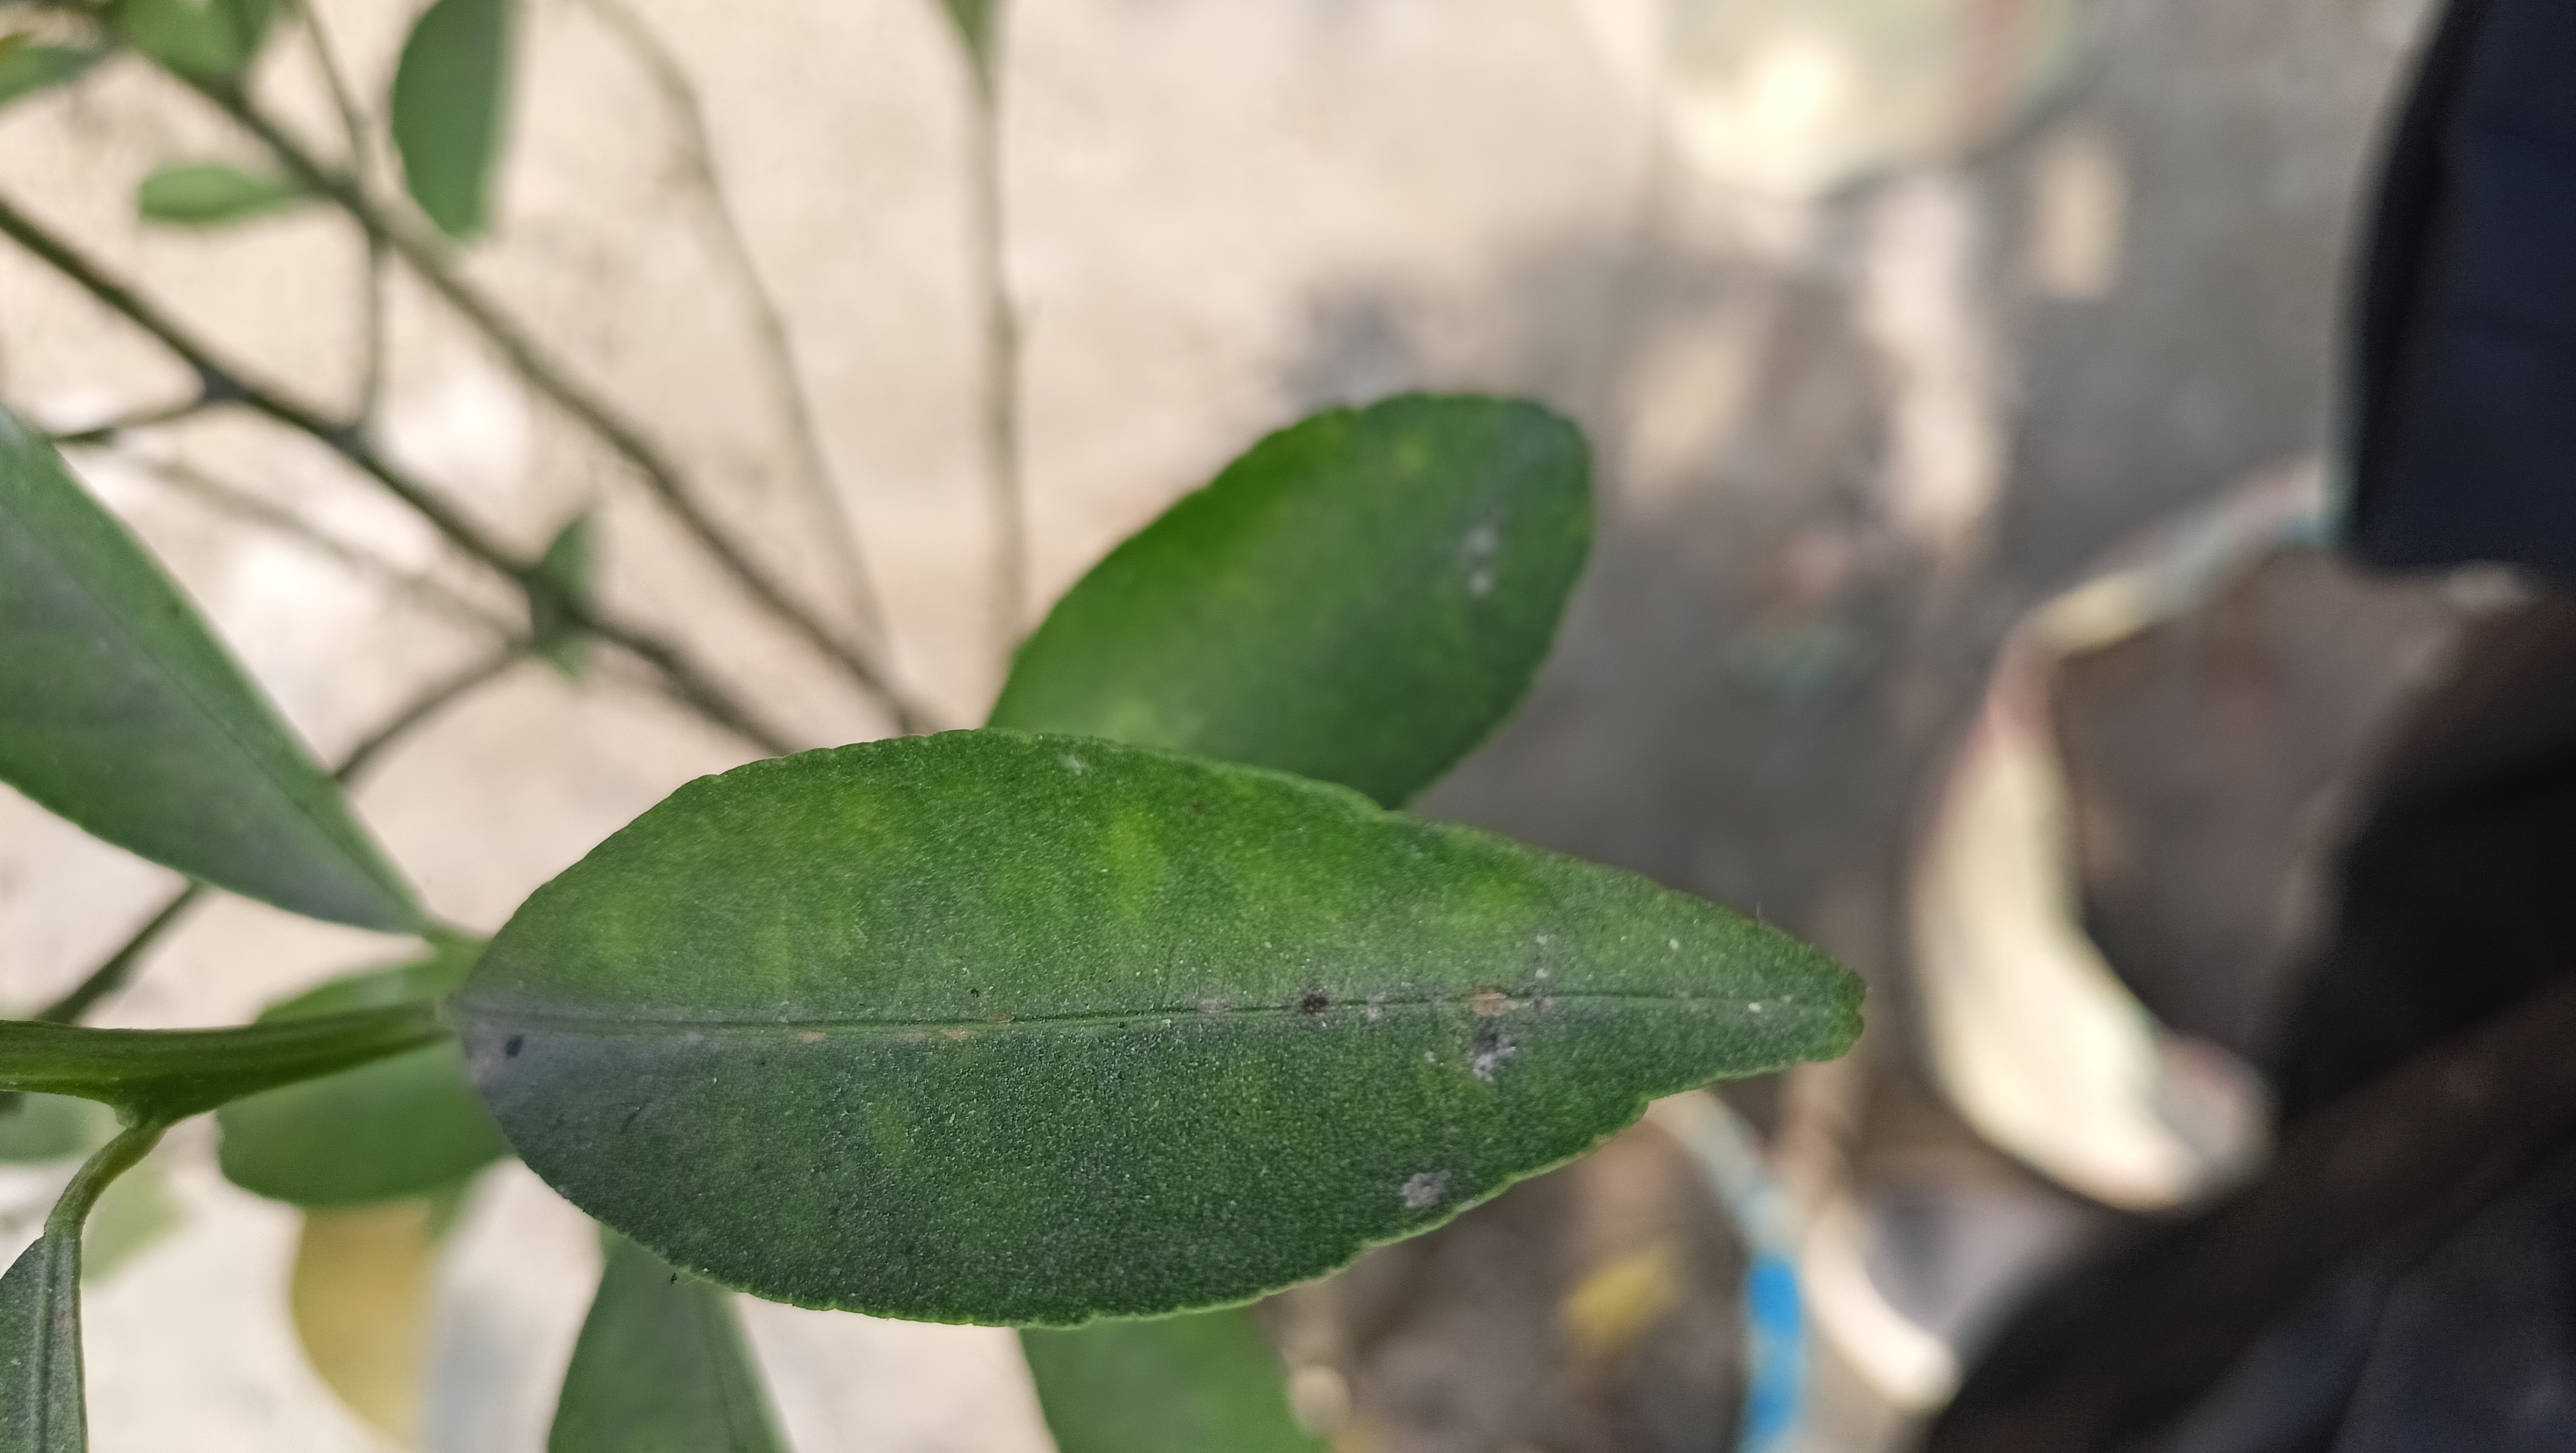
Mandarin leaf variety: Mandaring